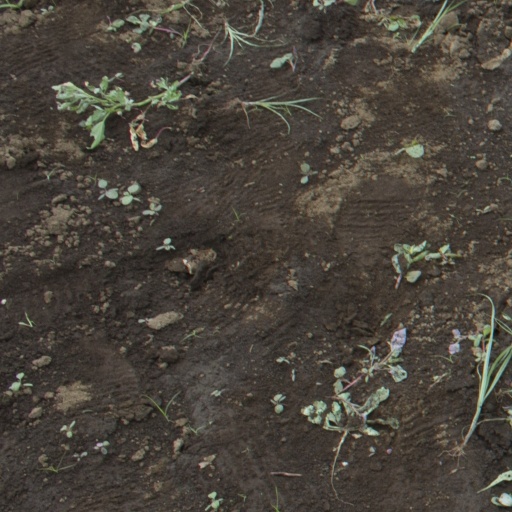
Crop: soybean